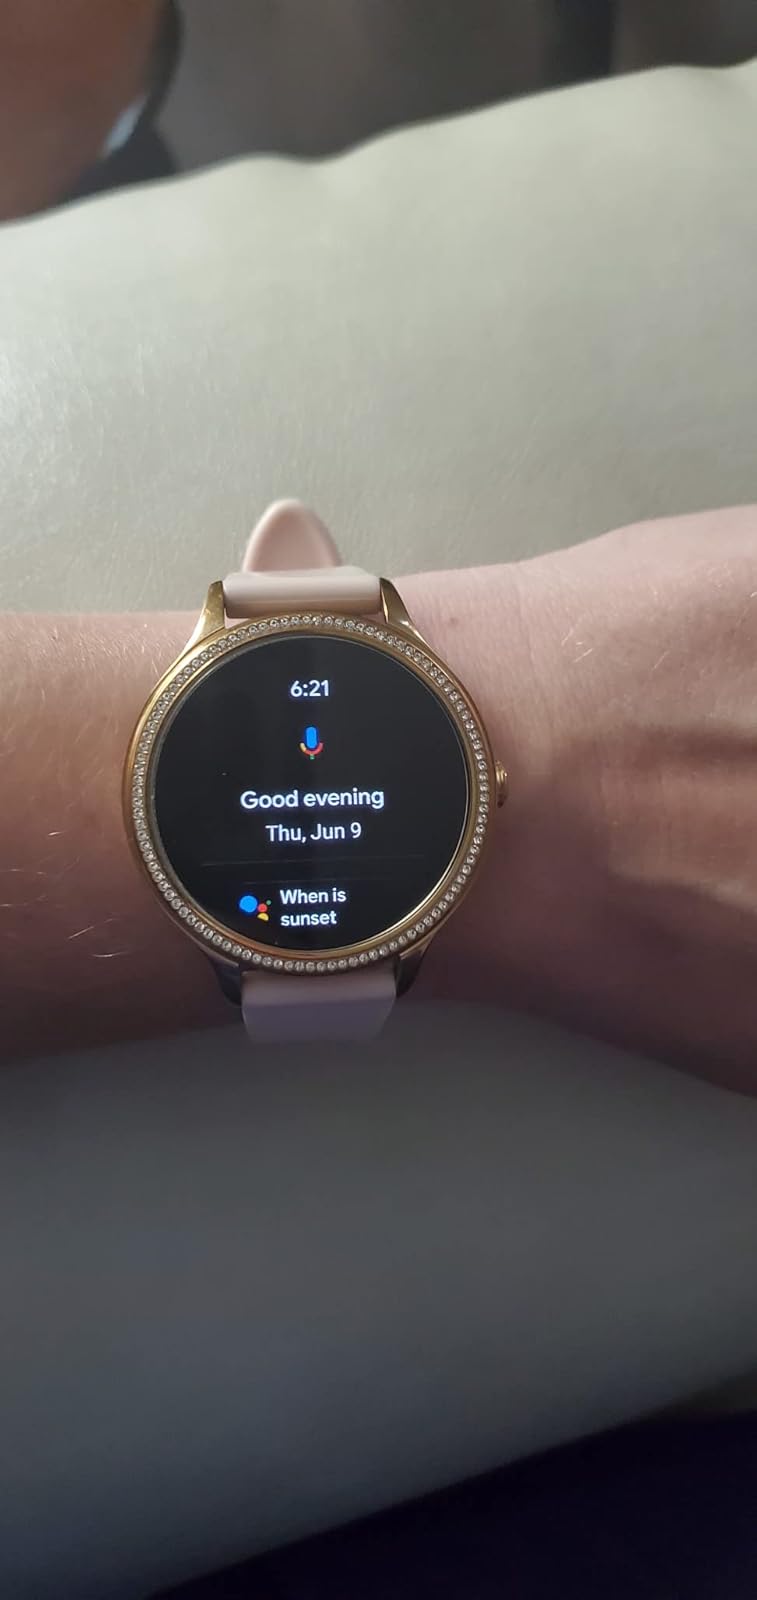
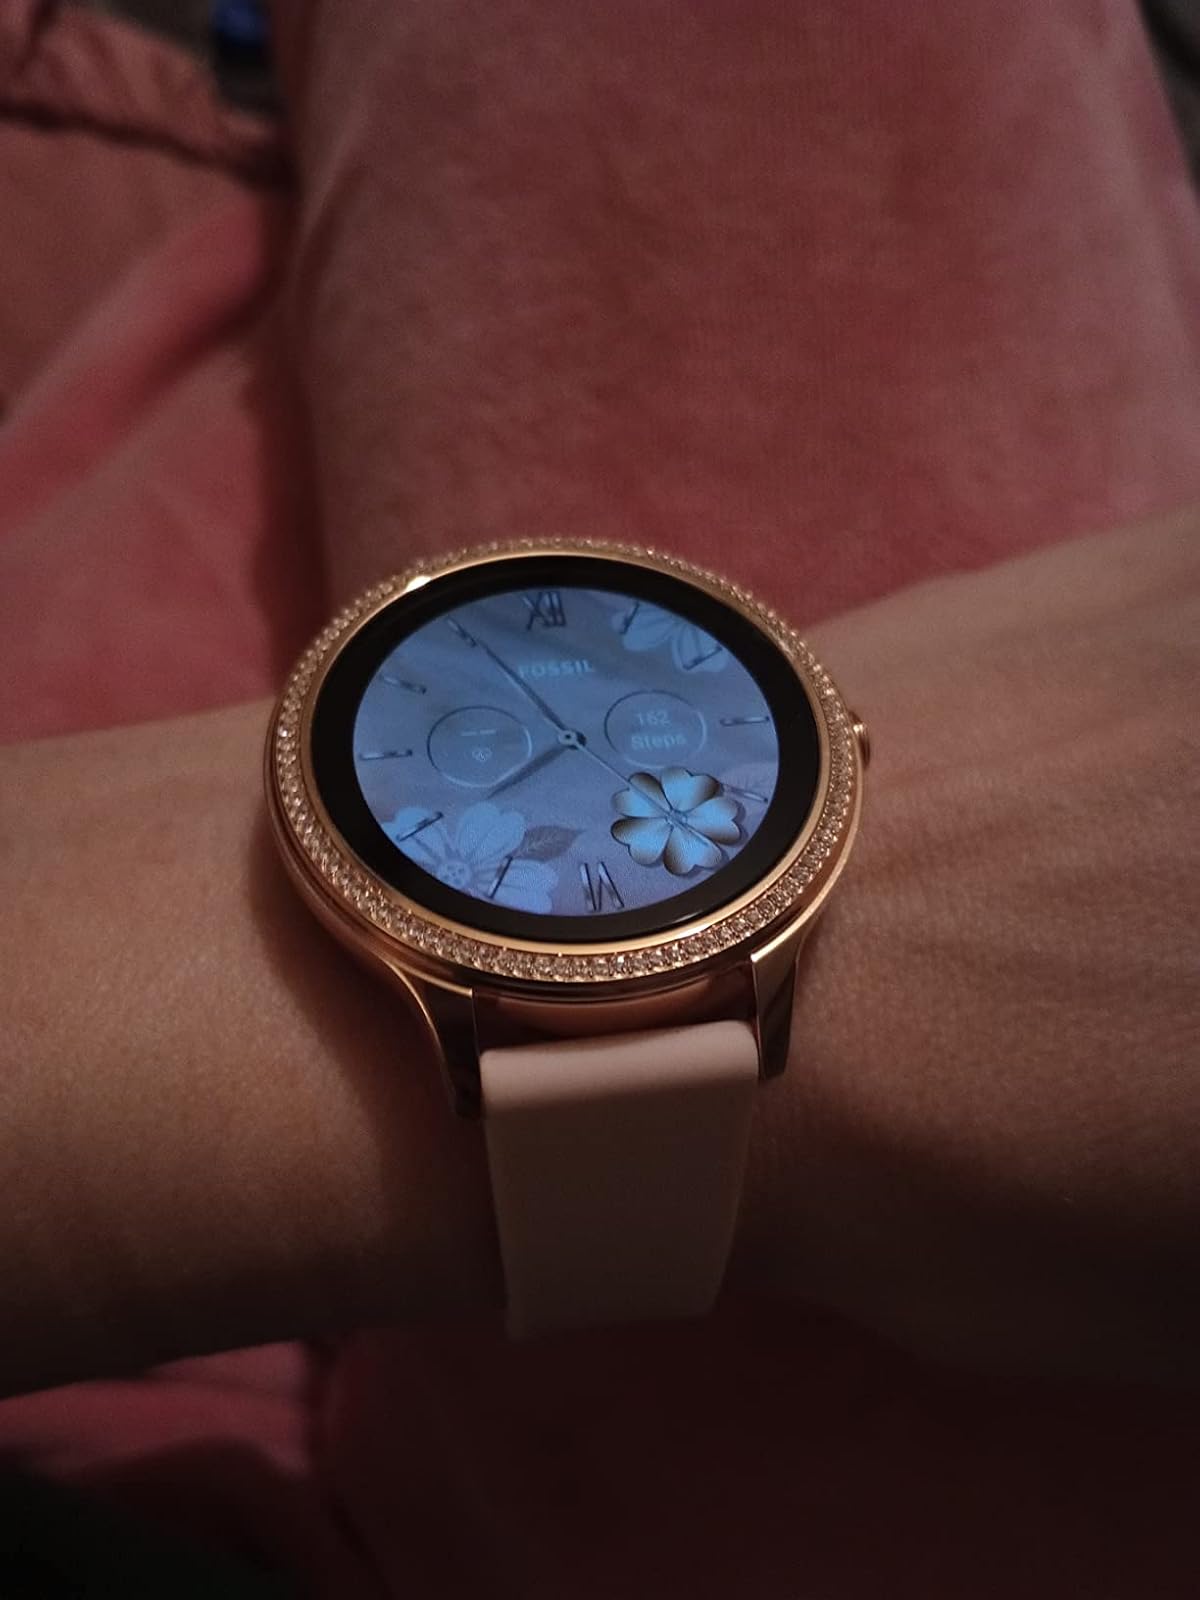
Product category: smartwatch
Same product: yes